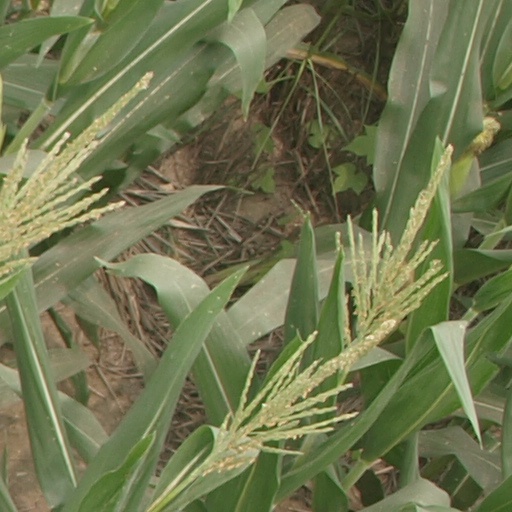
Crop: maize; corn